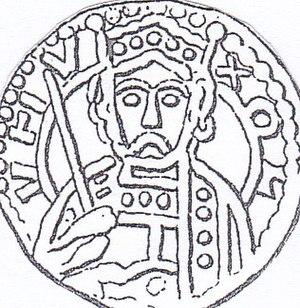
Oluf ou Olaf II Haraldsen † 1143, co-roi de Danemark de 1137 à 1143.